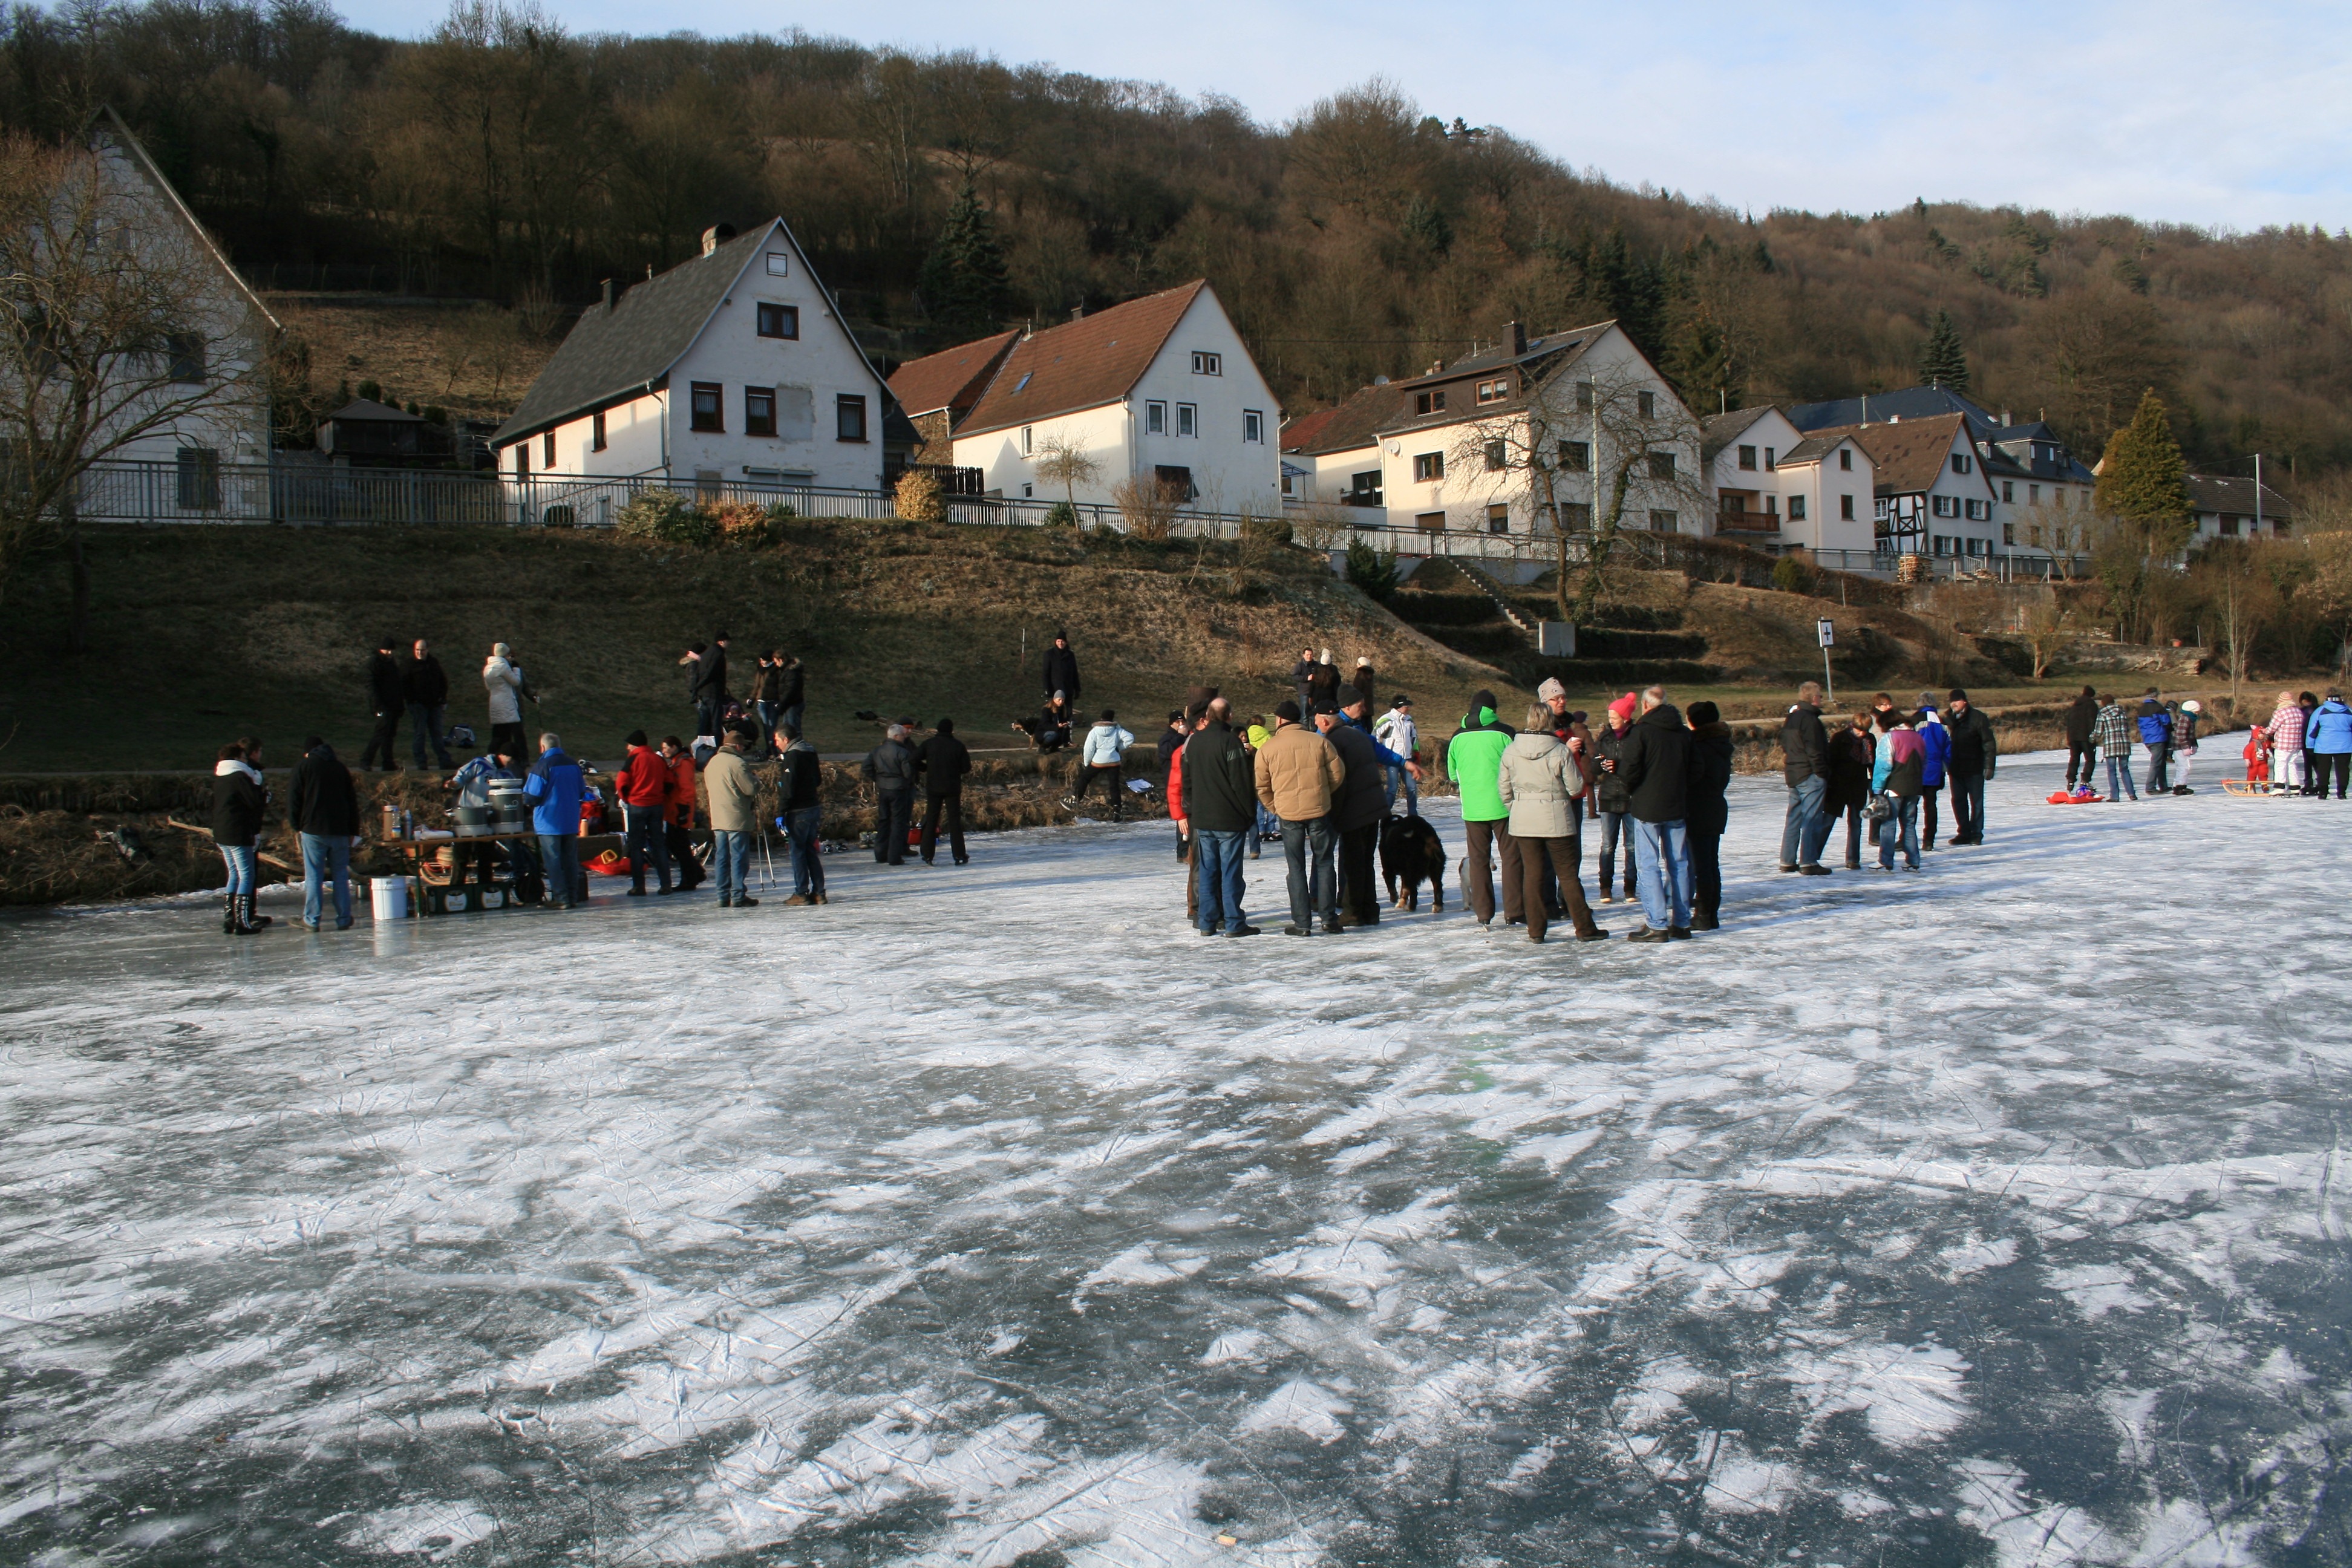
nature, snow, cold, winter, sunshine, skate, frost, river, ice, weather, human, frozen, tourism, season, mood, folk festival, lahn, mulled wine, geological phenomenon, winterize, winter panorama, geilnau